Santa Barbara Museum of Natural History

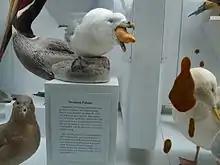
The exhibit of taxidermied birds includes a mockup of the northern fulmar's stomach oil attack.

The museum is renowned for fine dioramas of birds, mammals, and southern California habitats. These were illustrated in the 1930s and 1960s by famous artists of the California school of plein-aire painters. Among the most notable of these is the Bird Habitat Hall featuring mounted specimens by staff members Egmont Rett and Waldo Abbott and background paintings by Ray Strong. The museum also has halls of marine life, geology, and Chumash Indian life, as well as an art gallery dedicated to antique natural history prints. It has collections of over 3 million specimens and an active research program with a focus on marine biology, terrestrial vertebrates, insects, anthropology, geological mapping, and natural history art. Greeting visitors near the front entrance is what has become an iconic display for the museum and Santa Barbara: a rearticulated skeleton of a blue whale.